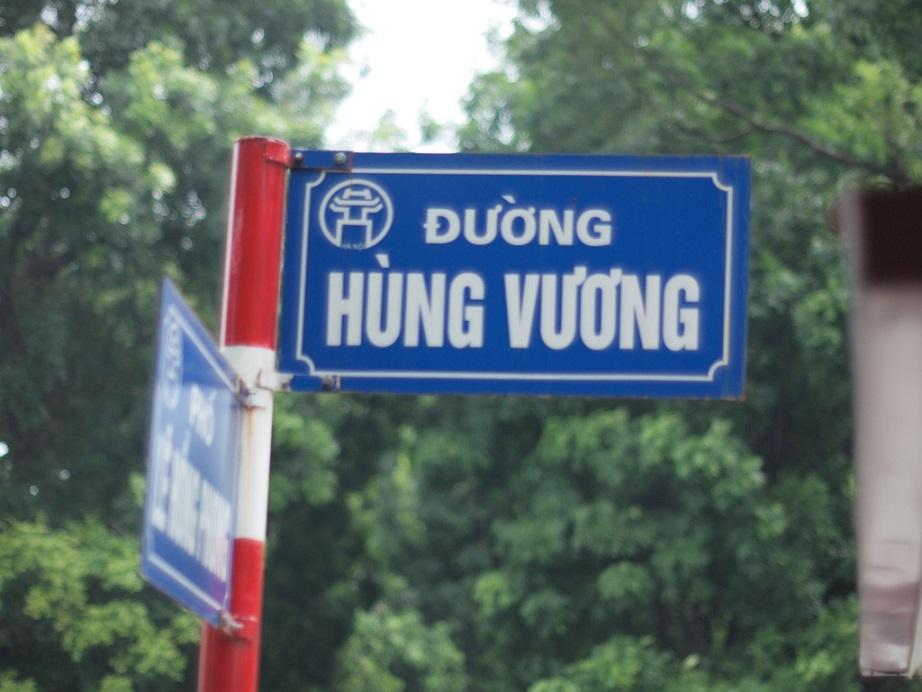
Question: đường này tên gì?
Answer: đường này tên hùng vương